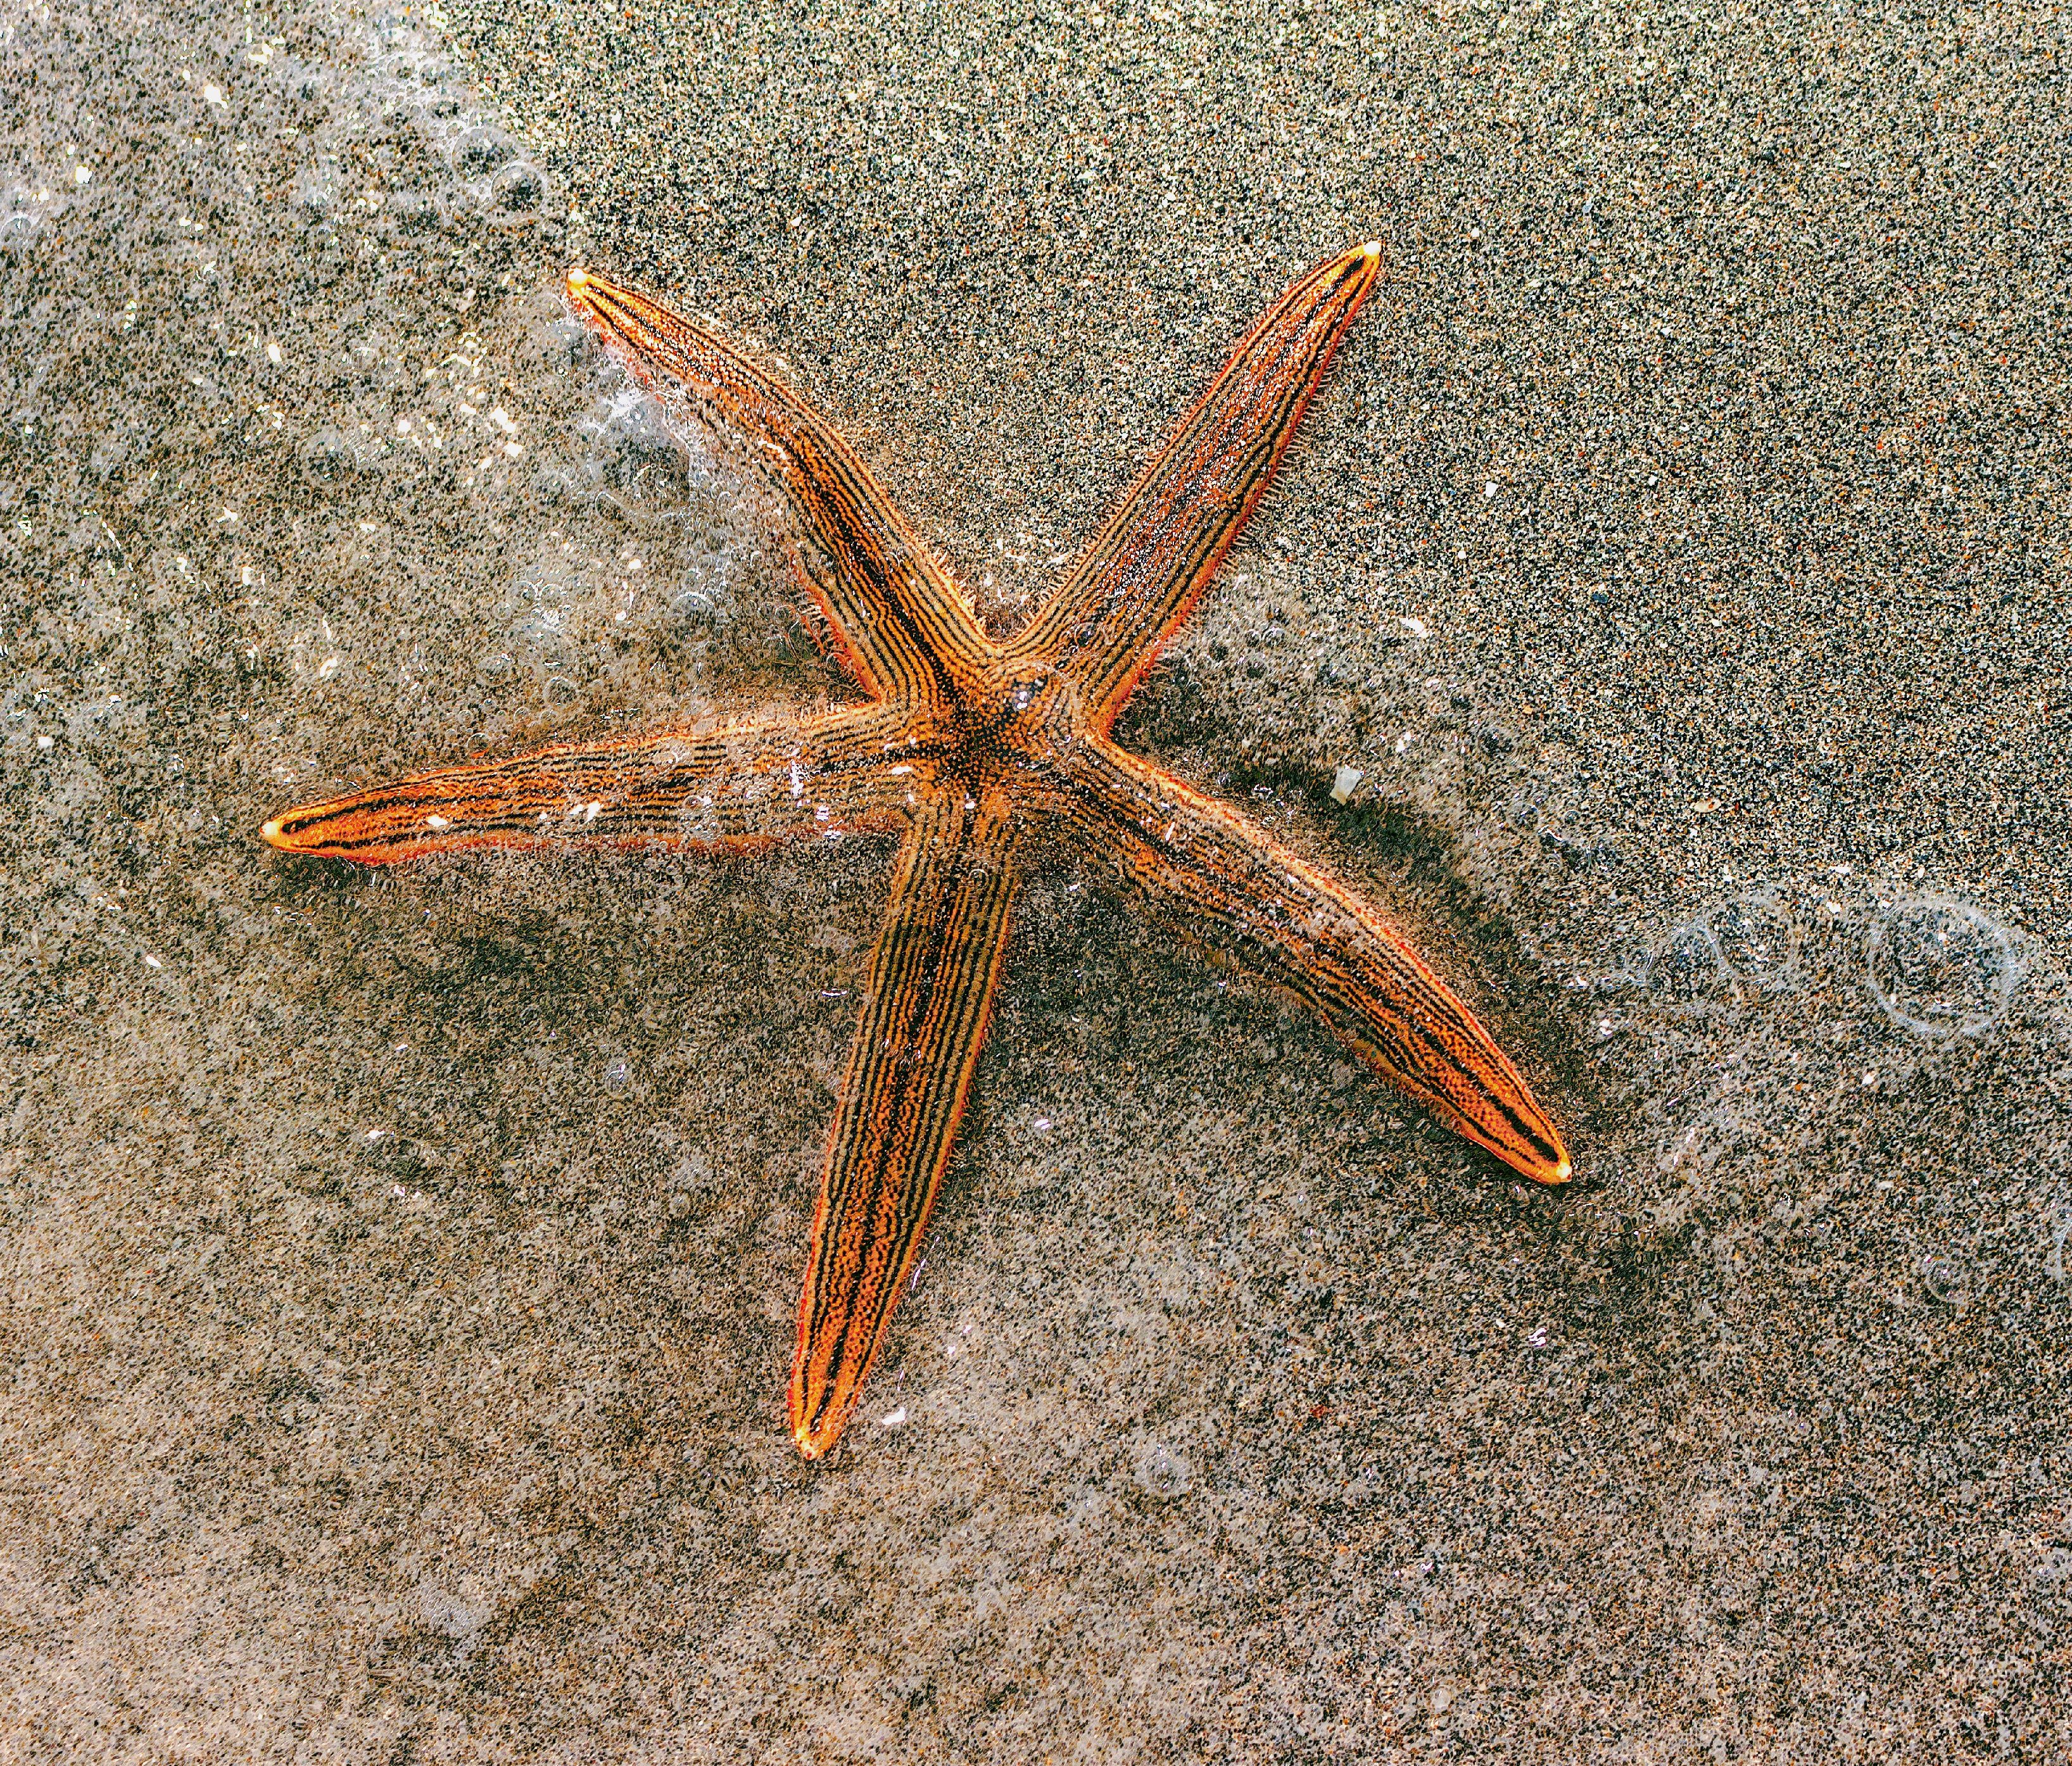
beach, sand, biology, fauna, starfish, invertebrate, beach sand, sea star, echinoderm, marine fauna, marine biology, marine invertebrates